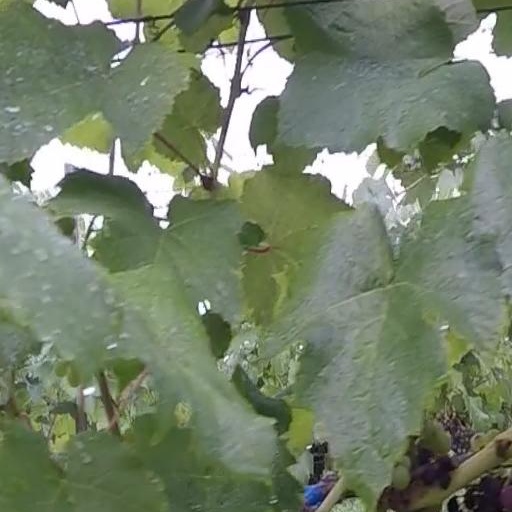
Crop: grape